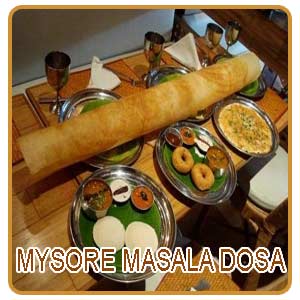
Dish: masala_dosa